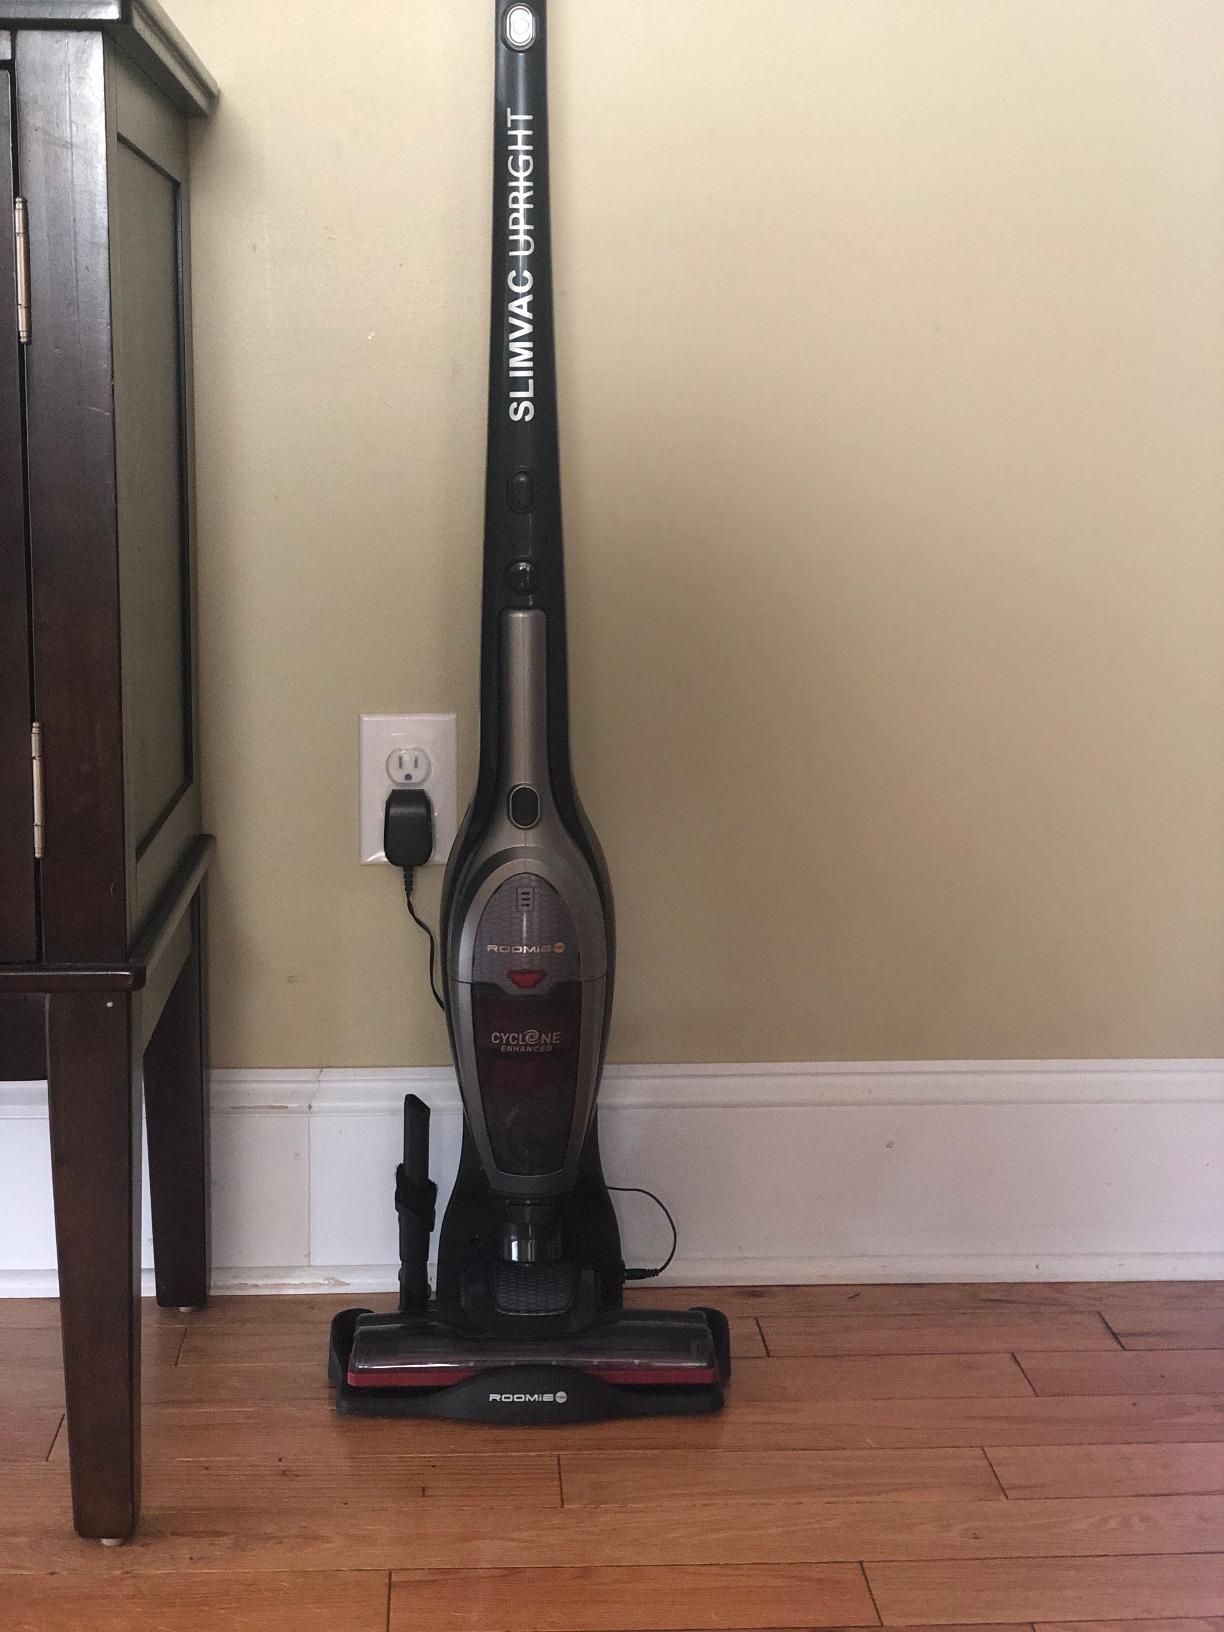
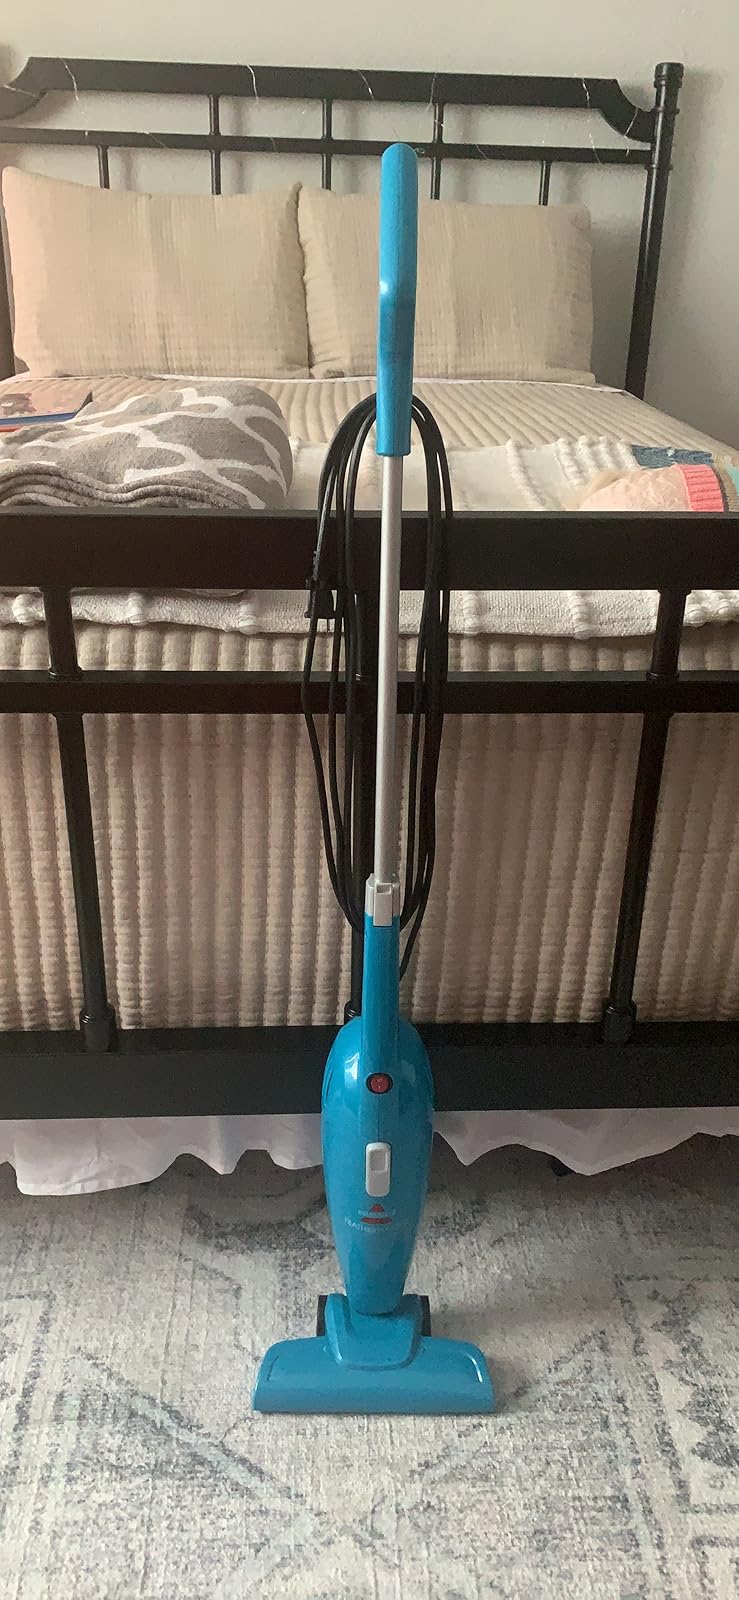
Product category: items_vacuum
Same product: no